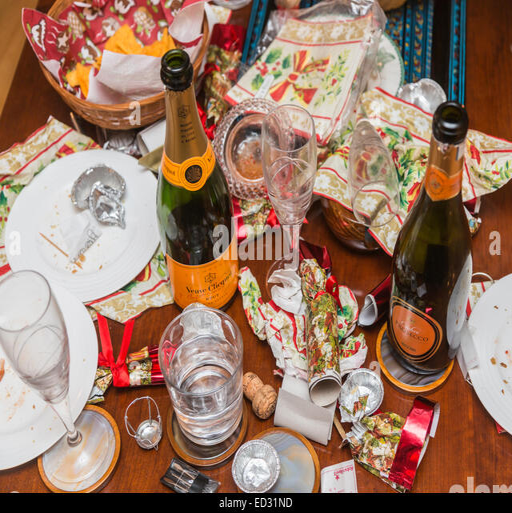
debris in the aftermath of a festive season party with an empty champagne bottle and other rubbish